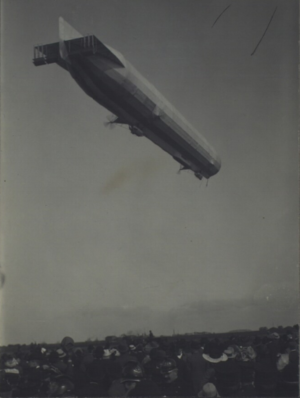
LZ 13 Hansa / Civile flyvninger
Luftskibet Hansa over København (Kløvermarken) 19. september 1912